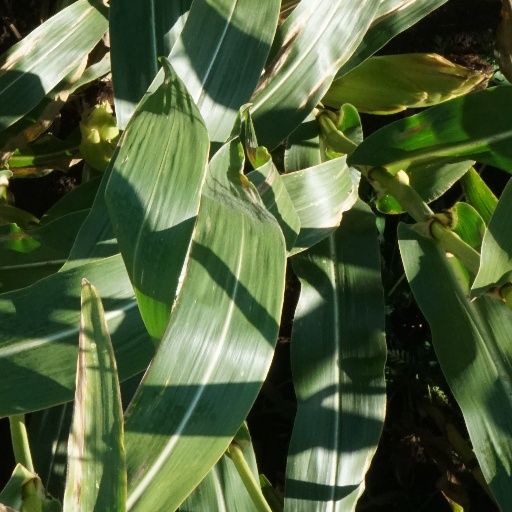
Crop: maize; corn